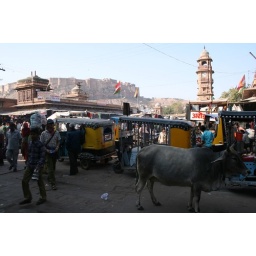
Typical street scene from the market around the Jodhpur clock tower - cows and auto rickshaws